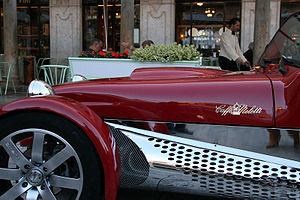
Le caffè Meletti est un célèbre café de la commune d'Ascoli Piceno dans la région des Marches.